My Secret Hotel

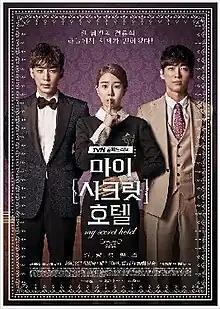
Promotional poster

My Secret Hotel is a 2014 South Korean mystery-romantic comedy television series starring Yoo In-na, Jin Yi-han, Namkoong Min and Lee Young-eun. It aired on tvN from August 18 to October 14, 2014 on Mondays and Tuesdays at 23:00 (KST) for 16 episodes.